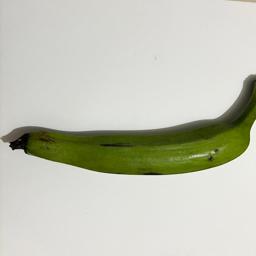
Ripeness: Green